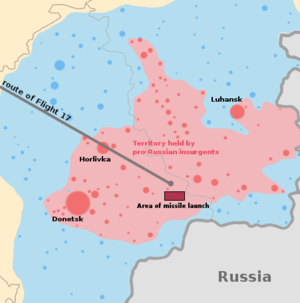
Le 17 juillet 2014, le Boeing 777-200ER assurant le vol 17 de Malaysia Airlines reliant Amsterdam à Kuala Lumpur est abattu en vol dans la région de Donetsk, dans l'est de l'Ukraine, où un conflit armé est alors en cours mais sans que le survol soit interdit aux avions civils. L'accident ne laisse aucun survivant parmi les 283 passagers et 15 membres de l'équipage de l'avion.
La guerre du Donbass est un conflit armé actuellement en cours ayant commencé en 2014 lors de la crise ukrainienne et se déroulant à l'Est de l'Ukraine.